The Steamie

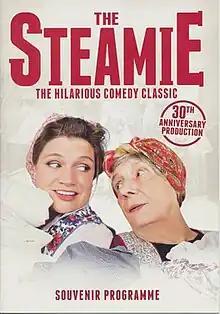
Souvenir programme for the 30th anniversary production in 2017. Design by Donovan Graphics Ltd.

The Steamie is a comedy-drama stage play, written by Tony Roper. It is set on Hogmanay 1950 and provides a window on the lives and aspirations of a group of Glasgow women washing their clothes in a public washhouse (steamie). It was commissioned by Borderline Theatre in the early 1980s and first staged by Wildcat at the Crawfurd Theatre, Glasgow in 1987.